Founding myth of Marseille

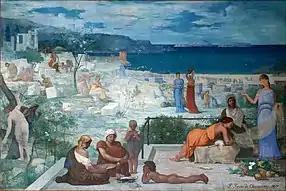
Puvis de Chavannes, "Marseille colonie grecque" (1867).

The founding myth of Marseille is an ancient creation myth telling the legendary foundation of the colony of Massalia (modern Marseille), on the Mediterranean coast of what was later known as southern Gaul, by Greek settlers from Phocaea, a city in western Anatolia. Although the attested versions differ on some details, they all recount the story of the marriage of the princess Gyptis (or Petta), the daughter of Nannus, chief of the native Segobrigii, to the Phocaean sailor Protis (or Euxenus). On her wedding day, the princess chooses to marry the foreigner by giving him a bowl filled with wine or water during the feast.